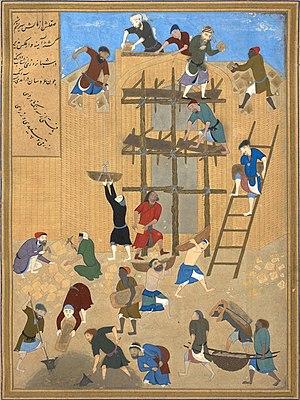
Un échafaudage est une construction temporaire constituée de ponts, de passerelles ou de plates-formes soutenus par une charpente en bois, en acier ou en aluminium. Il est destiné à permettre l'accès des artisans du matériel en tous points d'un bâtiment à édifier ou à réparer.
La représentation figurée dans les arts de l'Islam, c'est-à-dire, la production d'images figuratives d'êtres vivants, et en particulier des prophètes, dont Mahomet, fait l'objet de débats complexes dans la civilisation islamique, à l'intersection de facteurs artistiques, religieux, sociaux, politiques et philosophiques.
L'expression arts de l'Islam désigne la production artistique qui s'est développée depuis l'hégire jusqu'au XIXᵉ siècle dans un territoire s'étendant de l'Espagne jusqu'à l'Inde et habité par des populations de culture islamique.
L’art timouride regroupe les créations artistiques produites sous la dynastie du même nom, qui régna sur un empire s'étendant de la Perse orientale à l'Irak et à la Syrie entre 1370 et 1506.